Australia in World War I

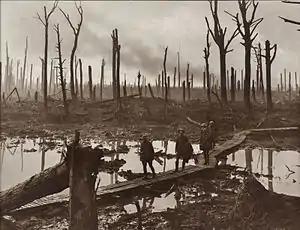
A group of soldiers walk across wooden duckboards that have been constructed over a waterlogged and muddy field. Shattered trees dot the landscape, with a low-lying haze in the background.

In Australia, the outbreak of World War I was greeted with considerable enthusiasm. Even before Britain declared war on Germany on 4 August 1914, the nation pledged its support alongside other states of the British Empire and almost immediately began preparations to send forces overseas to engage in the conflict. The first campaign that Australians were involved in was in German New Guinea after a hastily raised force known as the Australian Naval and Military Expeditionary Force was dispatched in September 1914 from Australia and seized and held German possessions in the Pacific. At the same time another expeditionary force, initially consisting of 20,000 men and known as the Australian Imperial Force (AIF), was raised for service overseas.